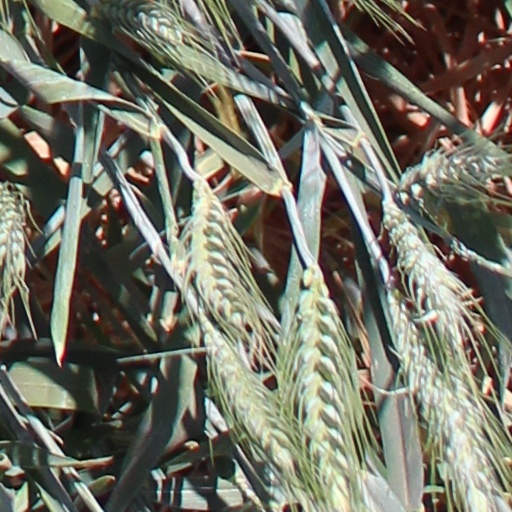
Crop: wheat